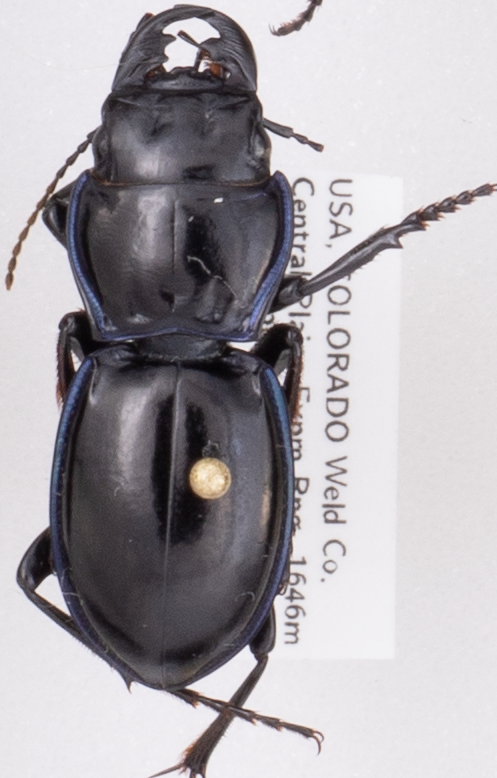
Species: Pasimachus elongatus
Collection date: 2021-09-01
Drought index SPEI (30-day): -1.166
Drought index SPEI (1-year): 0.17
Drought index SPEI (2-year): -0.51